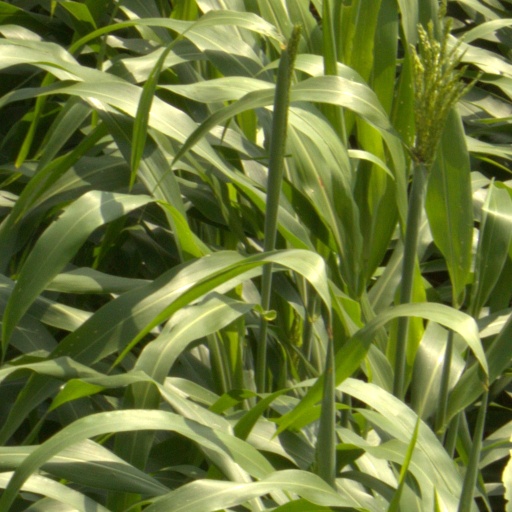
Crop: sorghum